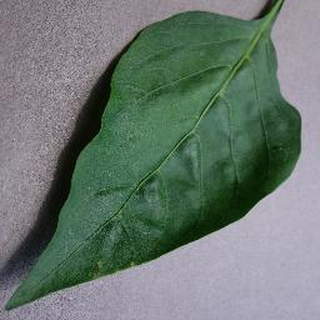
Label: healthy_bell_pepper